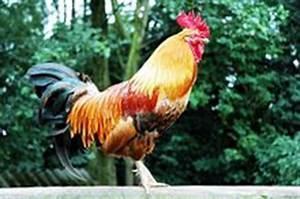
chicken